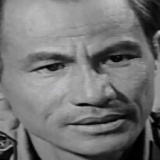
diễn viên Cung Lê